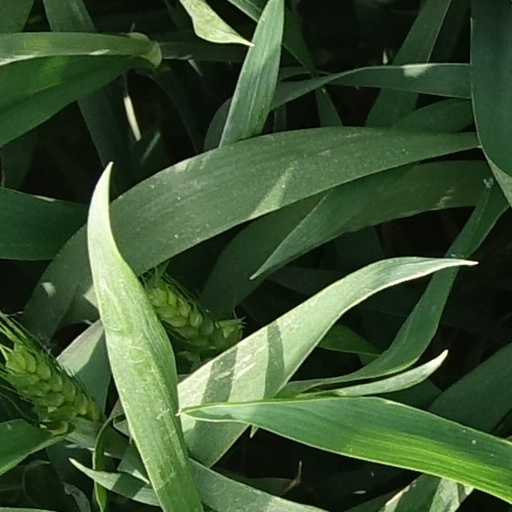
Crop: wheat